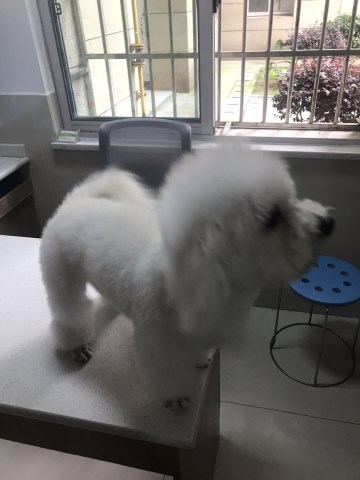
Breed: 3083-n000117-Bichon_Frise